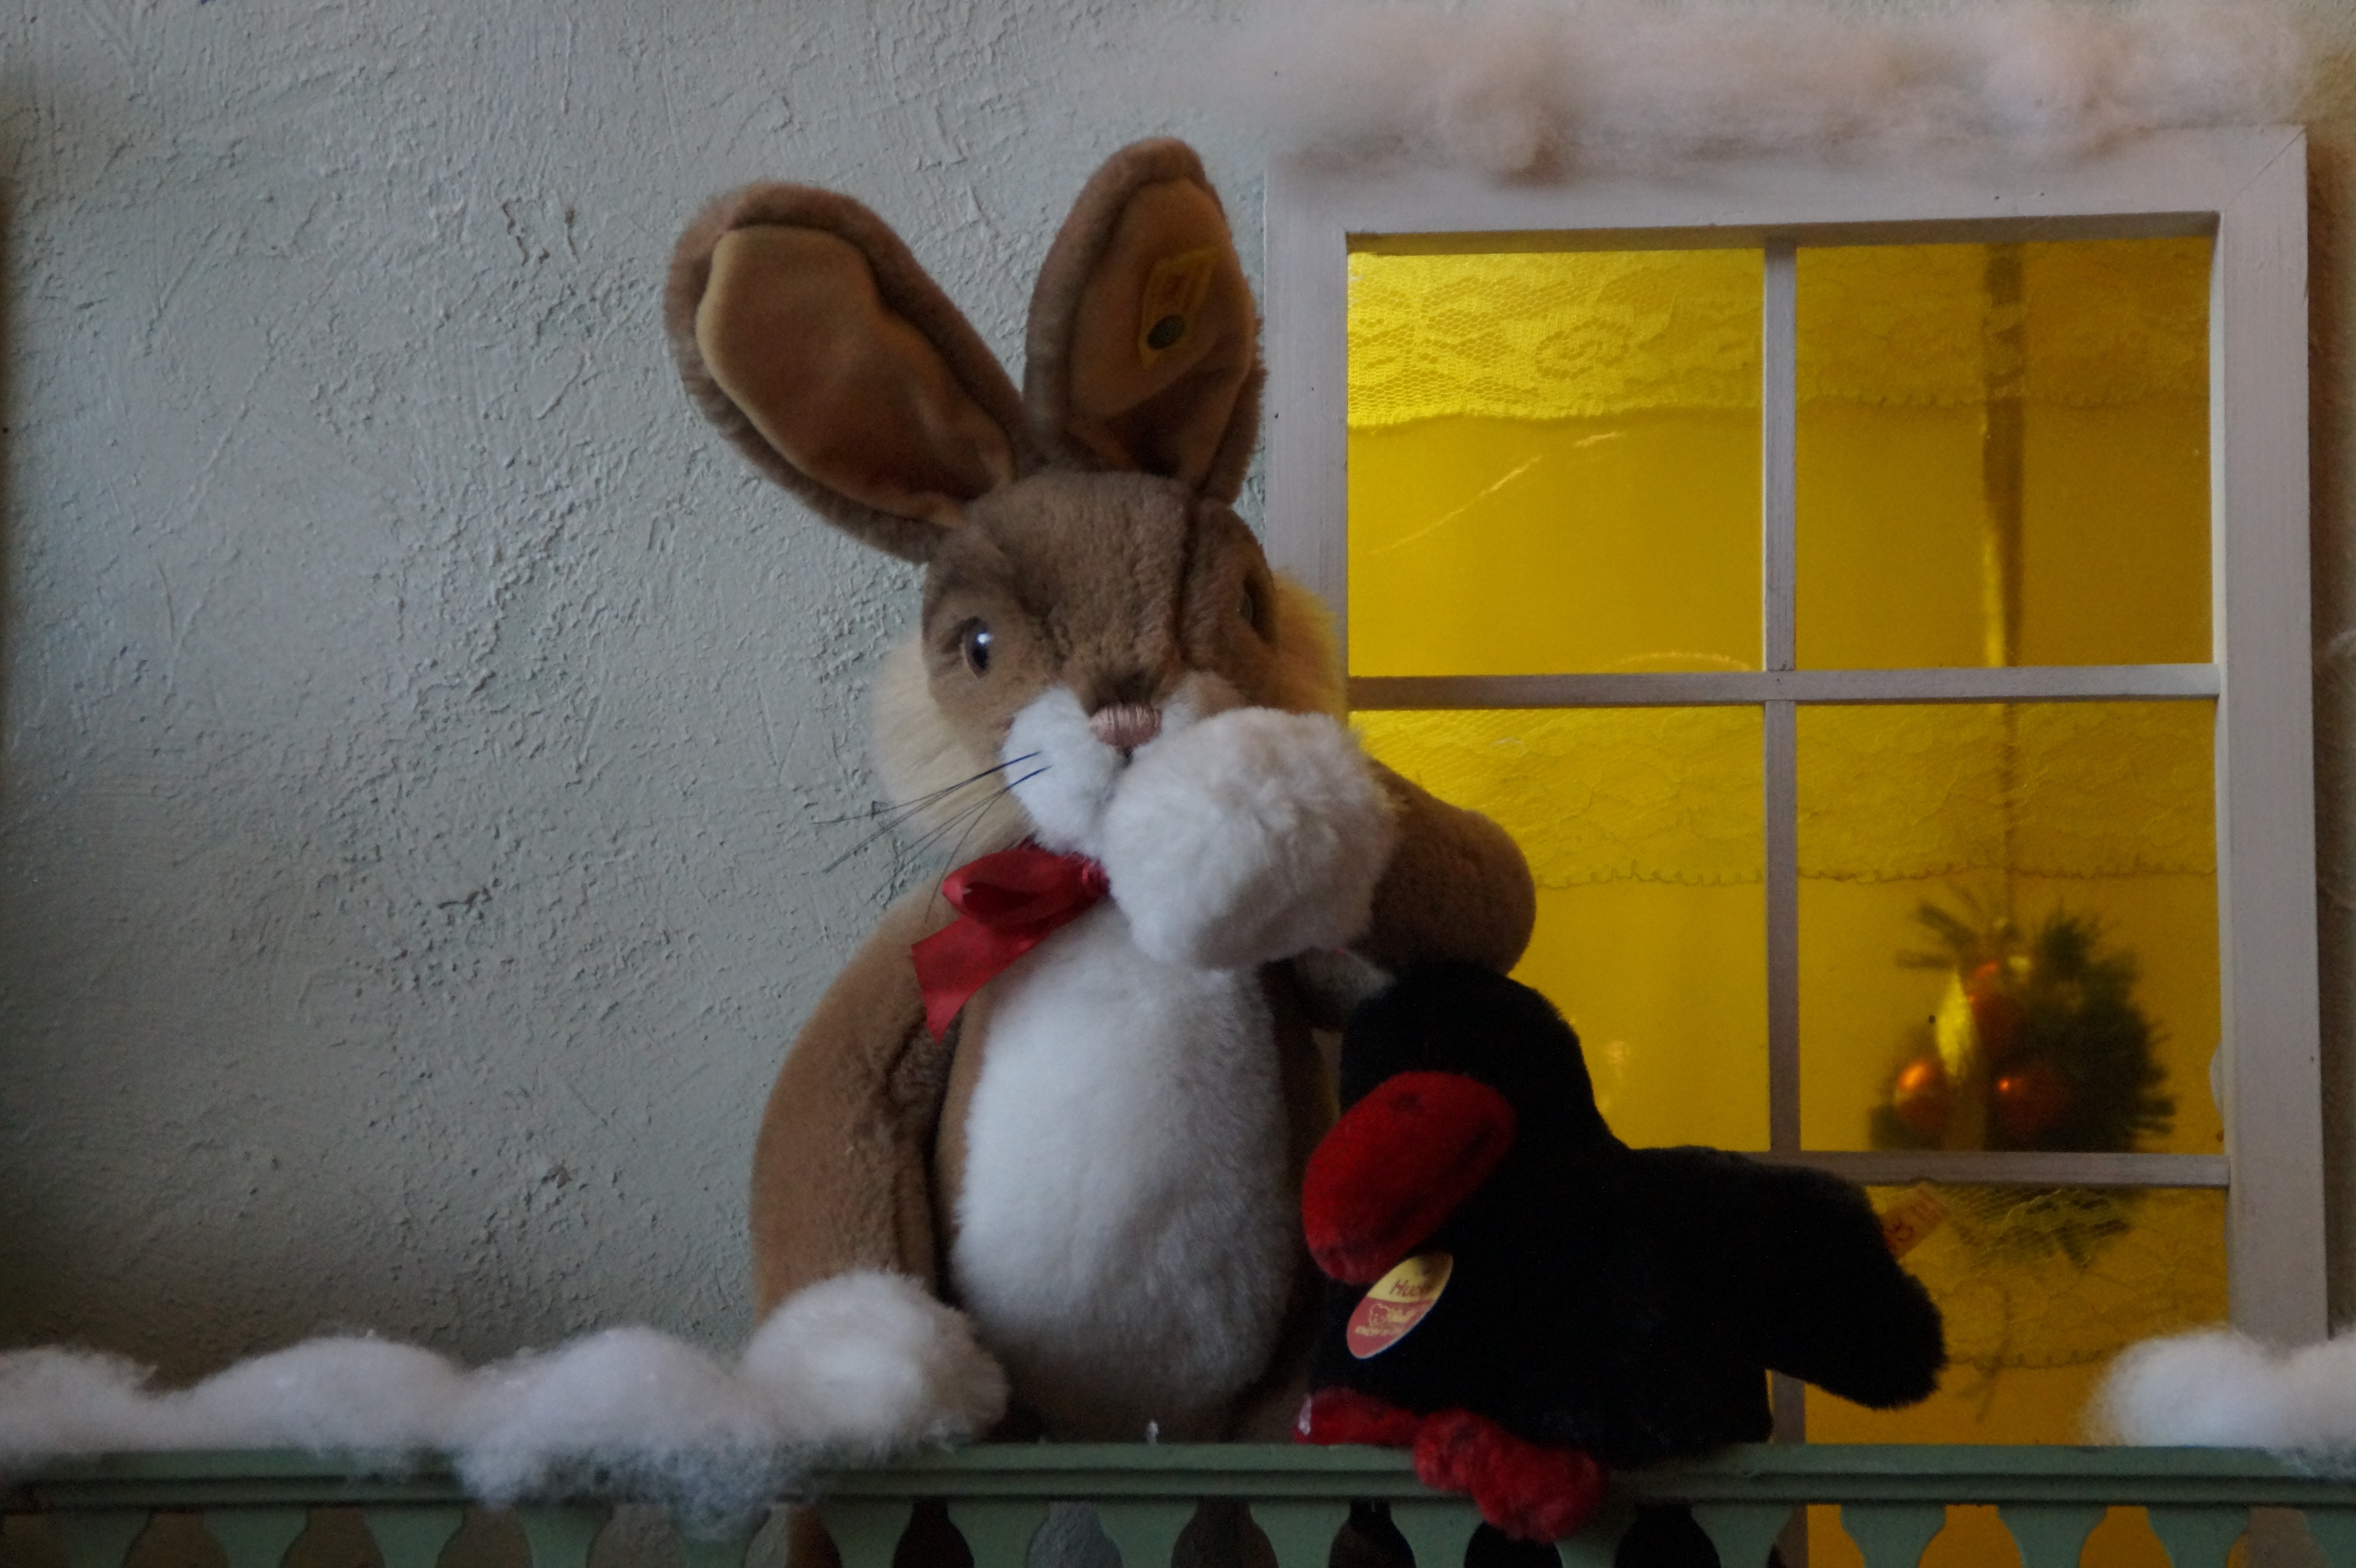
winter, home, decoration, mammal, child, christmas, lighting, rabbit, illuminated, hare, teddy bear, toys, replica, wintry, soft toy, domestic rabbit, rabits and hares, steiff